Ramesses II

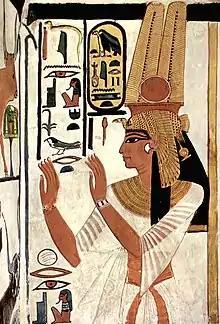
Tomb wall depicting Nefertari

In 1255 BC, Ramesses and his queen Nefertari had traveled into Nubia to inaugurate a new temple, Abu Simbel. It is said to be ego cast into stone; the man who built it intended not only to become Egypt's greatest pharaoh, but also one of its deities.